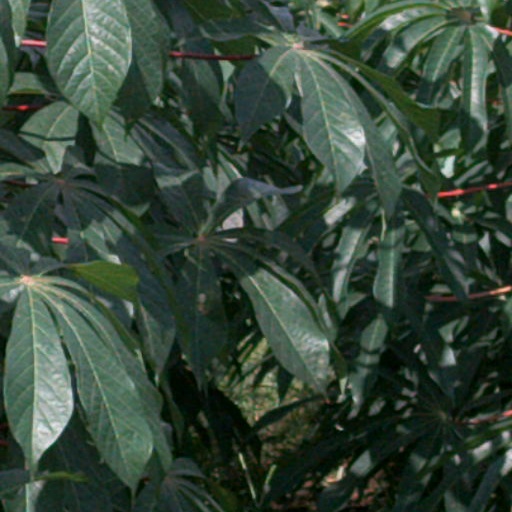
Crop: cassava